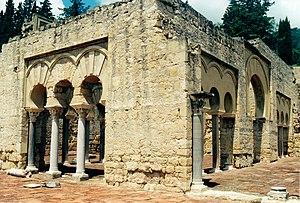
Espagne - Andalousie - Medina Al-Zahra - Dar al-Wuzara
Le Dar al-Wuzara est un palais en ruines situé dans la cité califale de Madinat al-Zahra érigée au Xᵉ siècle par les Omeyyades d'Espagne à 8 km à l'ouest de Cordoue, en Espagne.